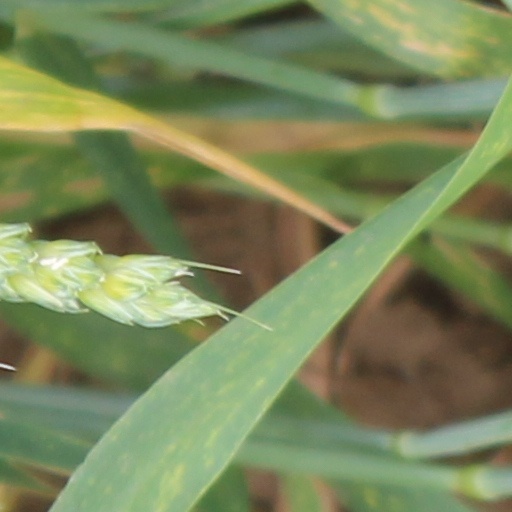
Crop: wheat